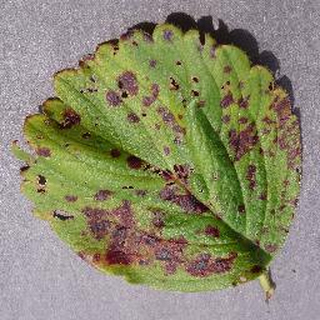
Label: strawberry_leaf_scorch